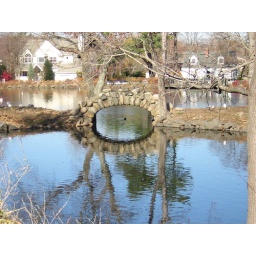
bridge over a duck